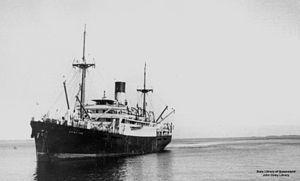
L’Australian Hospital Ship Centaur ou AHS Centaur est un navire-hôpital australien de la Seconde Guerre mondiale attaqué et coulé par un sous-marin japonais au large du Queensland le 14 mai 1943 lors des opérations de l'Axe dans les eaux australiennes. Parmi les 332 membres du personnel médical et les civils présents à bords, 268 trouvent la mort, dont 11 des 12 infirmières présentes à bord.